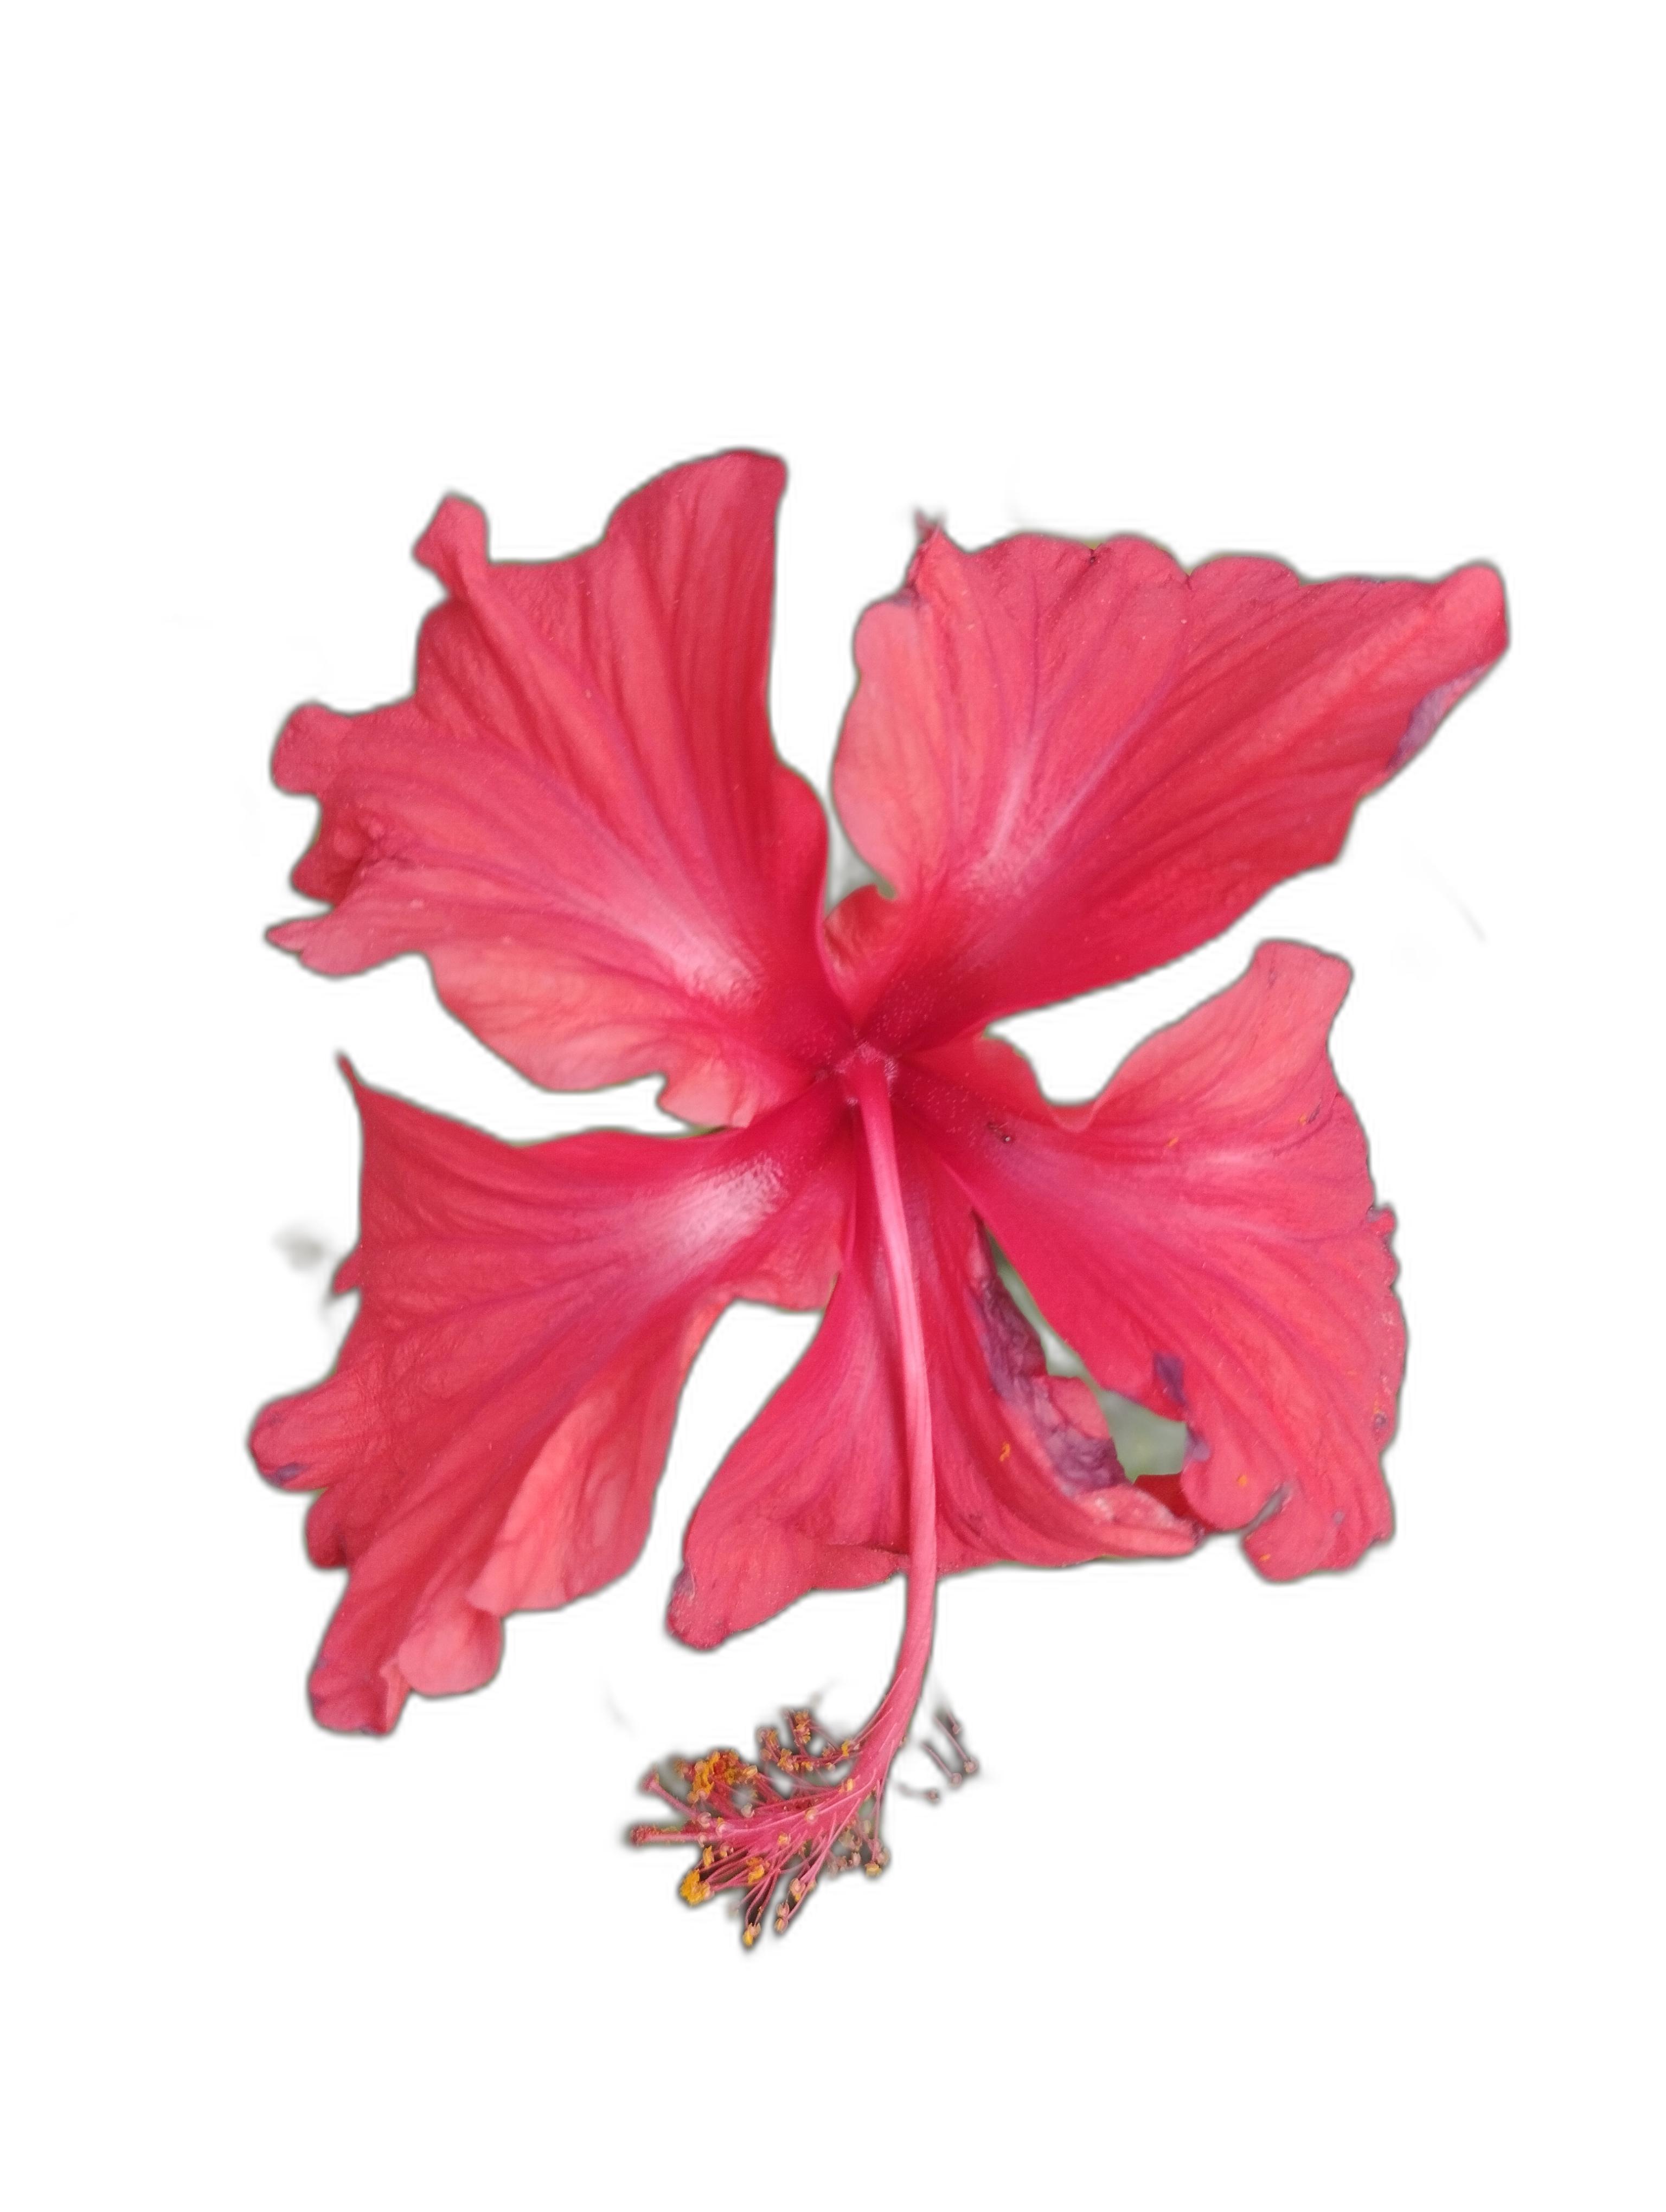
Label: Hibiscus